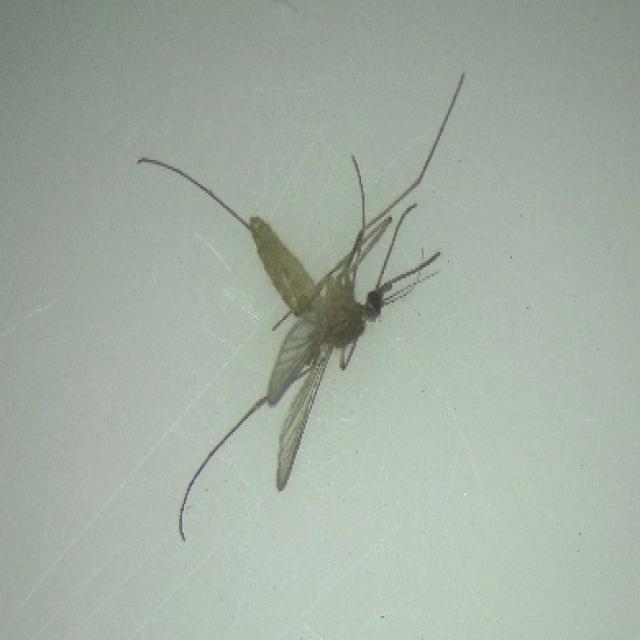
Species: culex_pipiens